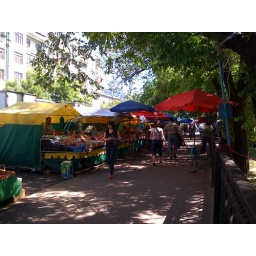
Here's something I haven't seen in a while: a fruit market. And right next door to the apartment.